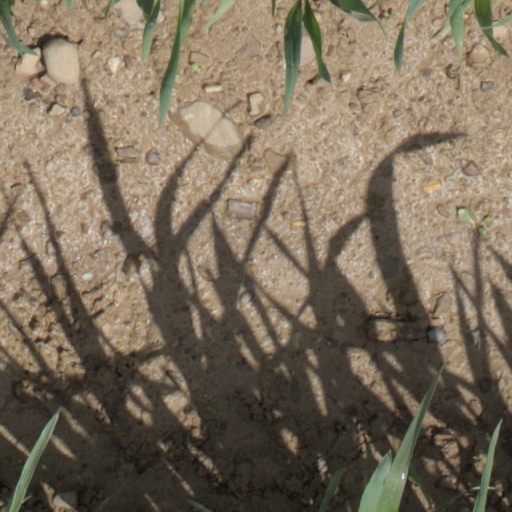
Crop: wheat